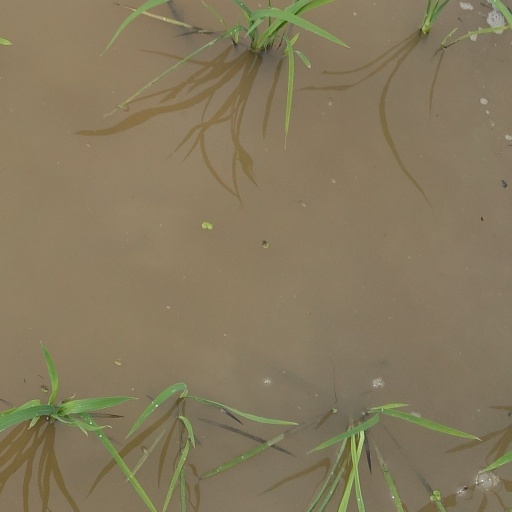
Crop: rice